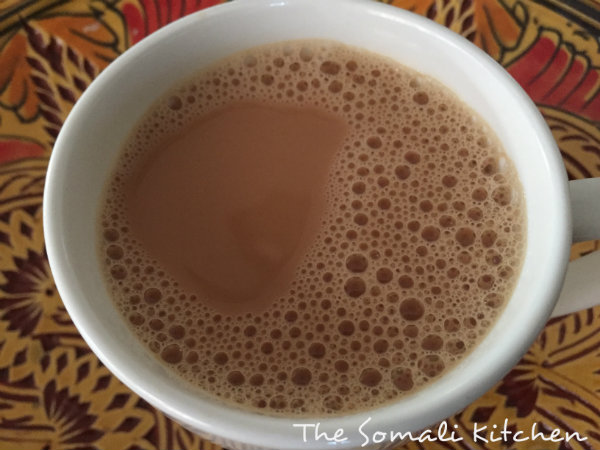
Dish: chai